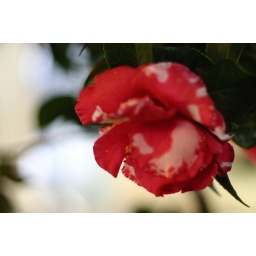
street flower in ebisu